Uri Ben Baruch

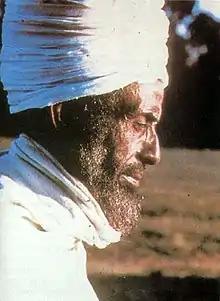

Uri Ben Baruch (1898 – December 21, 1984) was a Liqa Kahnet (High priest) and the main leader of the Ethiopian Jewish community for nearly 50 years, from the Italian occupation of Ethiopia until his death.